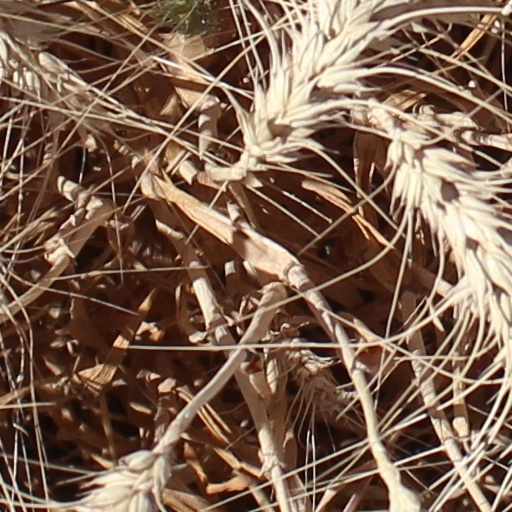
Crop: wheat